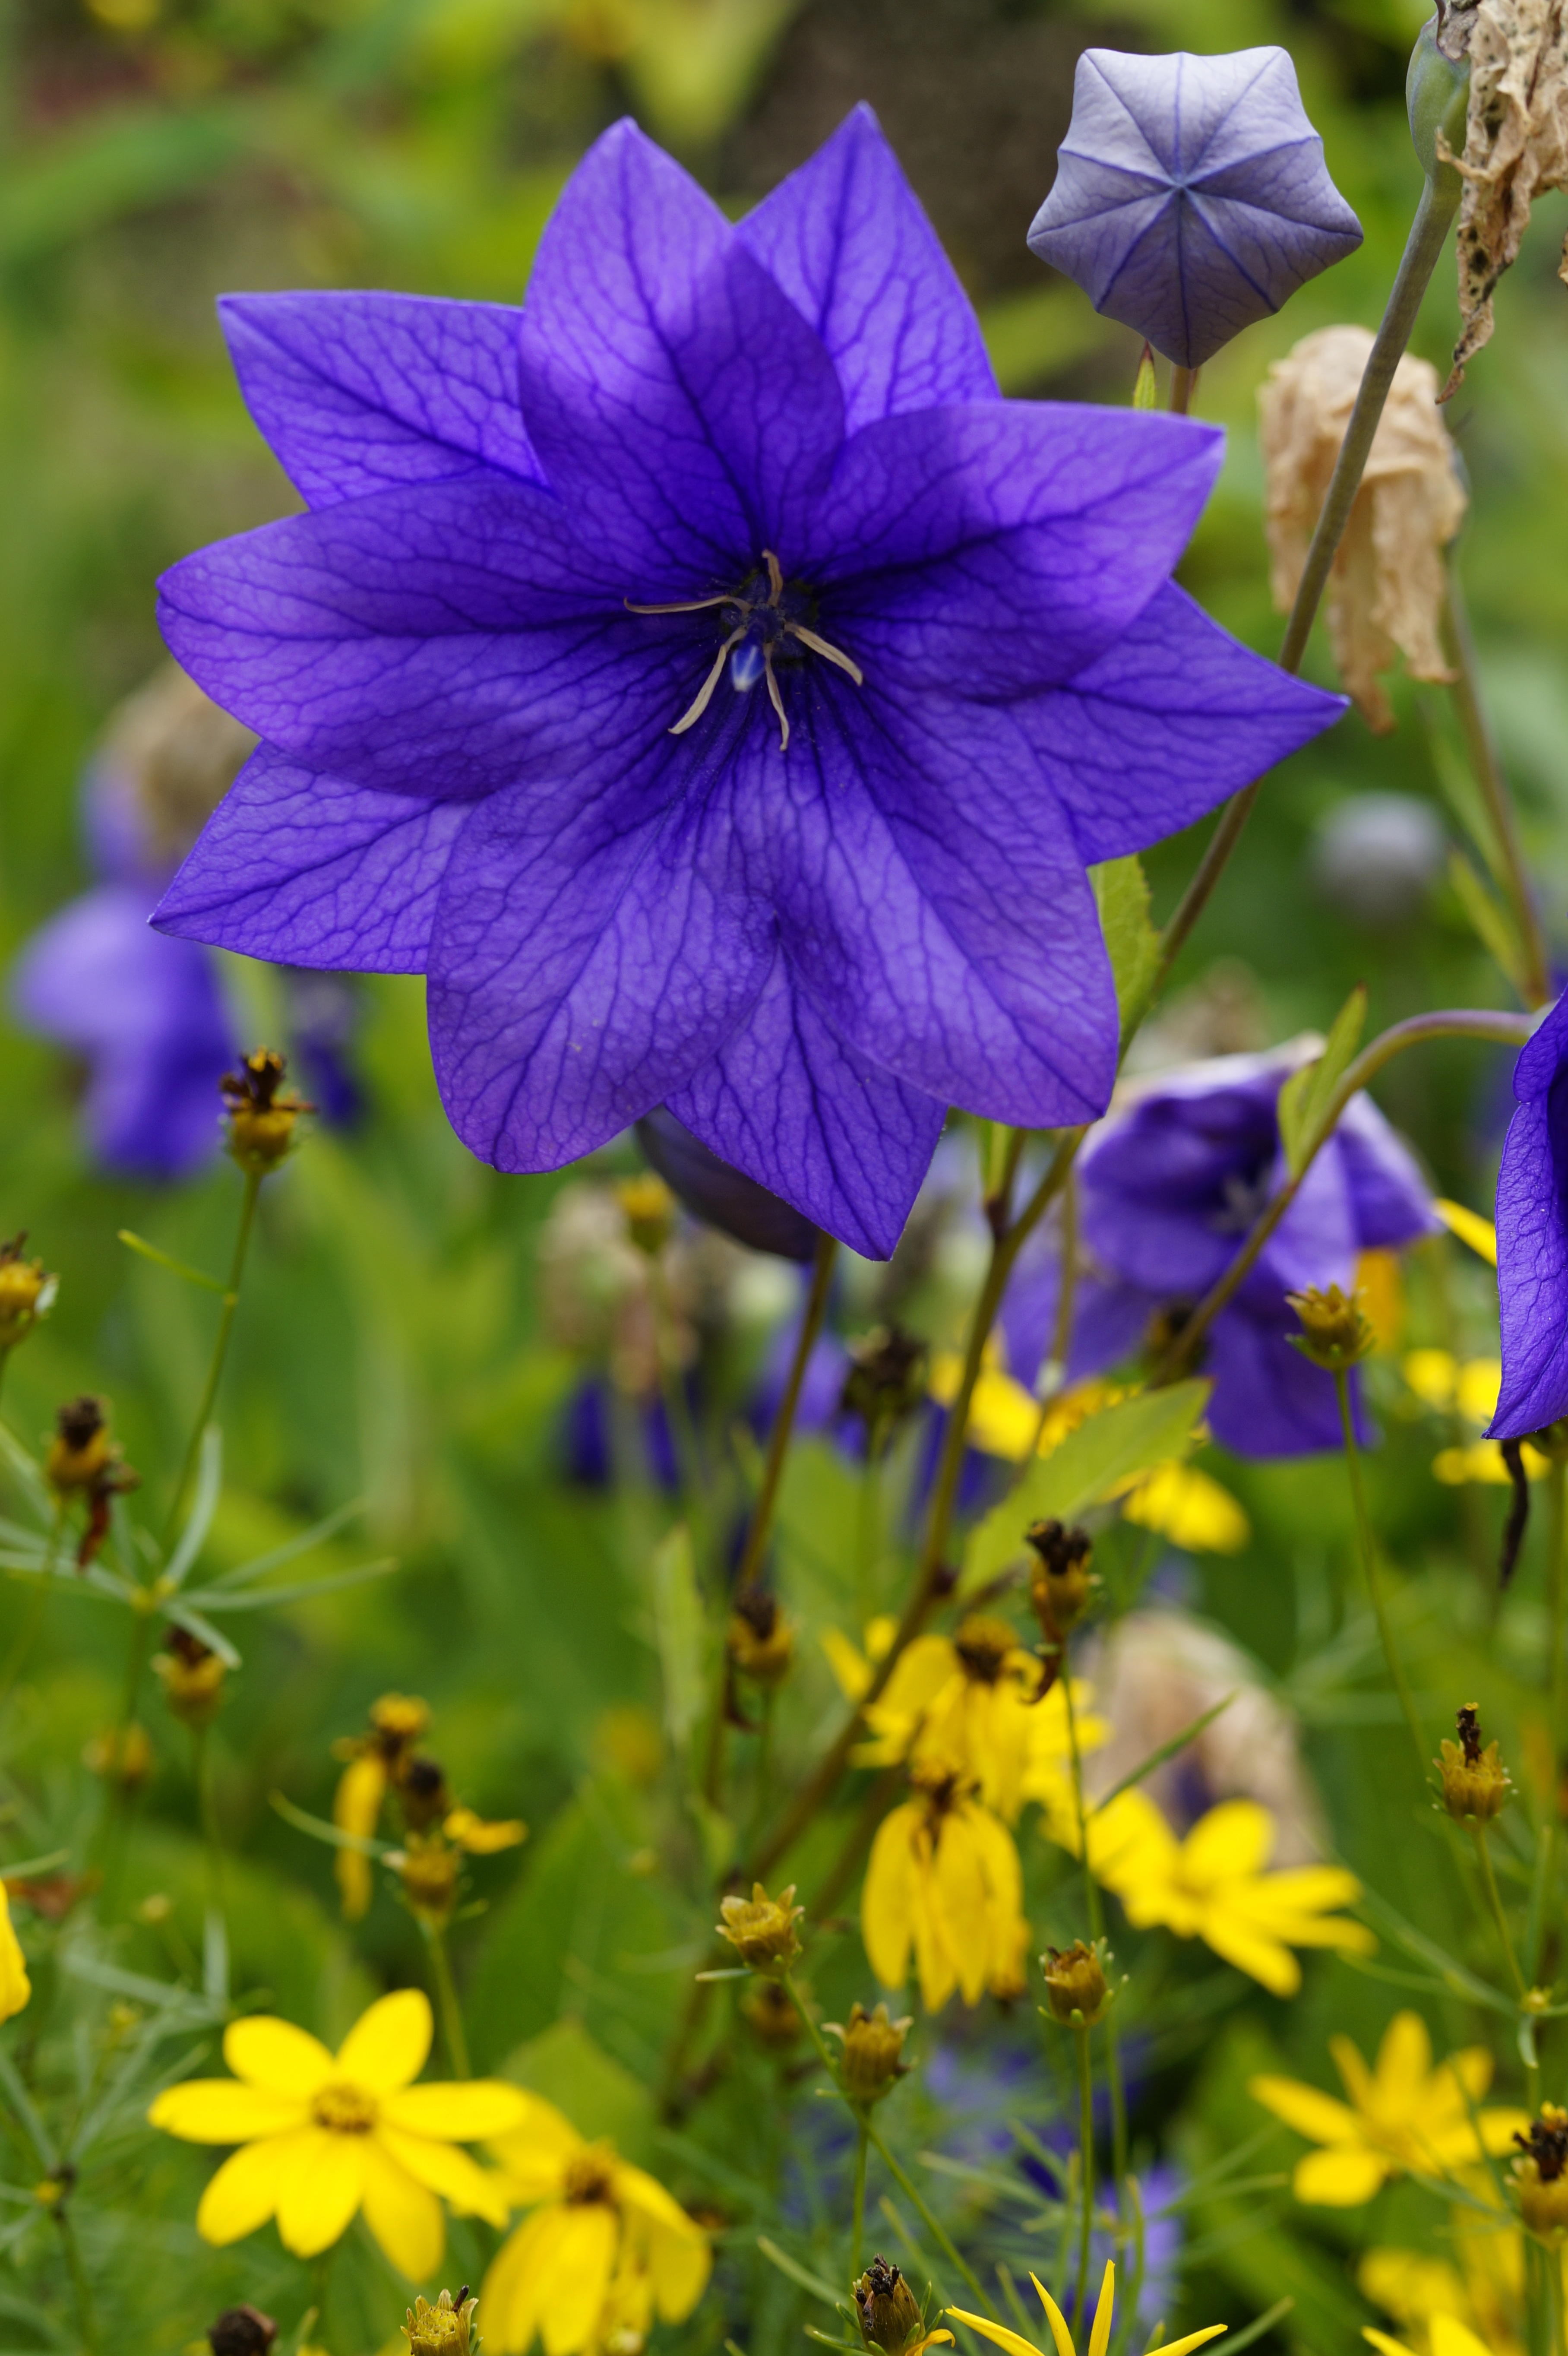
blossom, plant, meadow, flower, petal, bloom, summer, blue, garden, flora, blue flower, wildflower, blue blossom, bed, flower garden, flowering plant, summer flower, balloon flower, annual plant, land plant